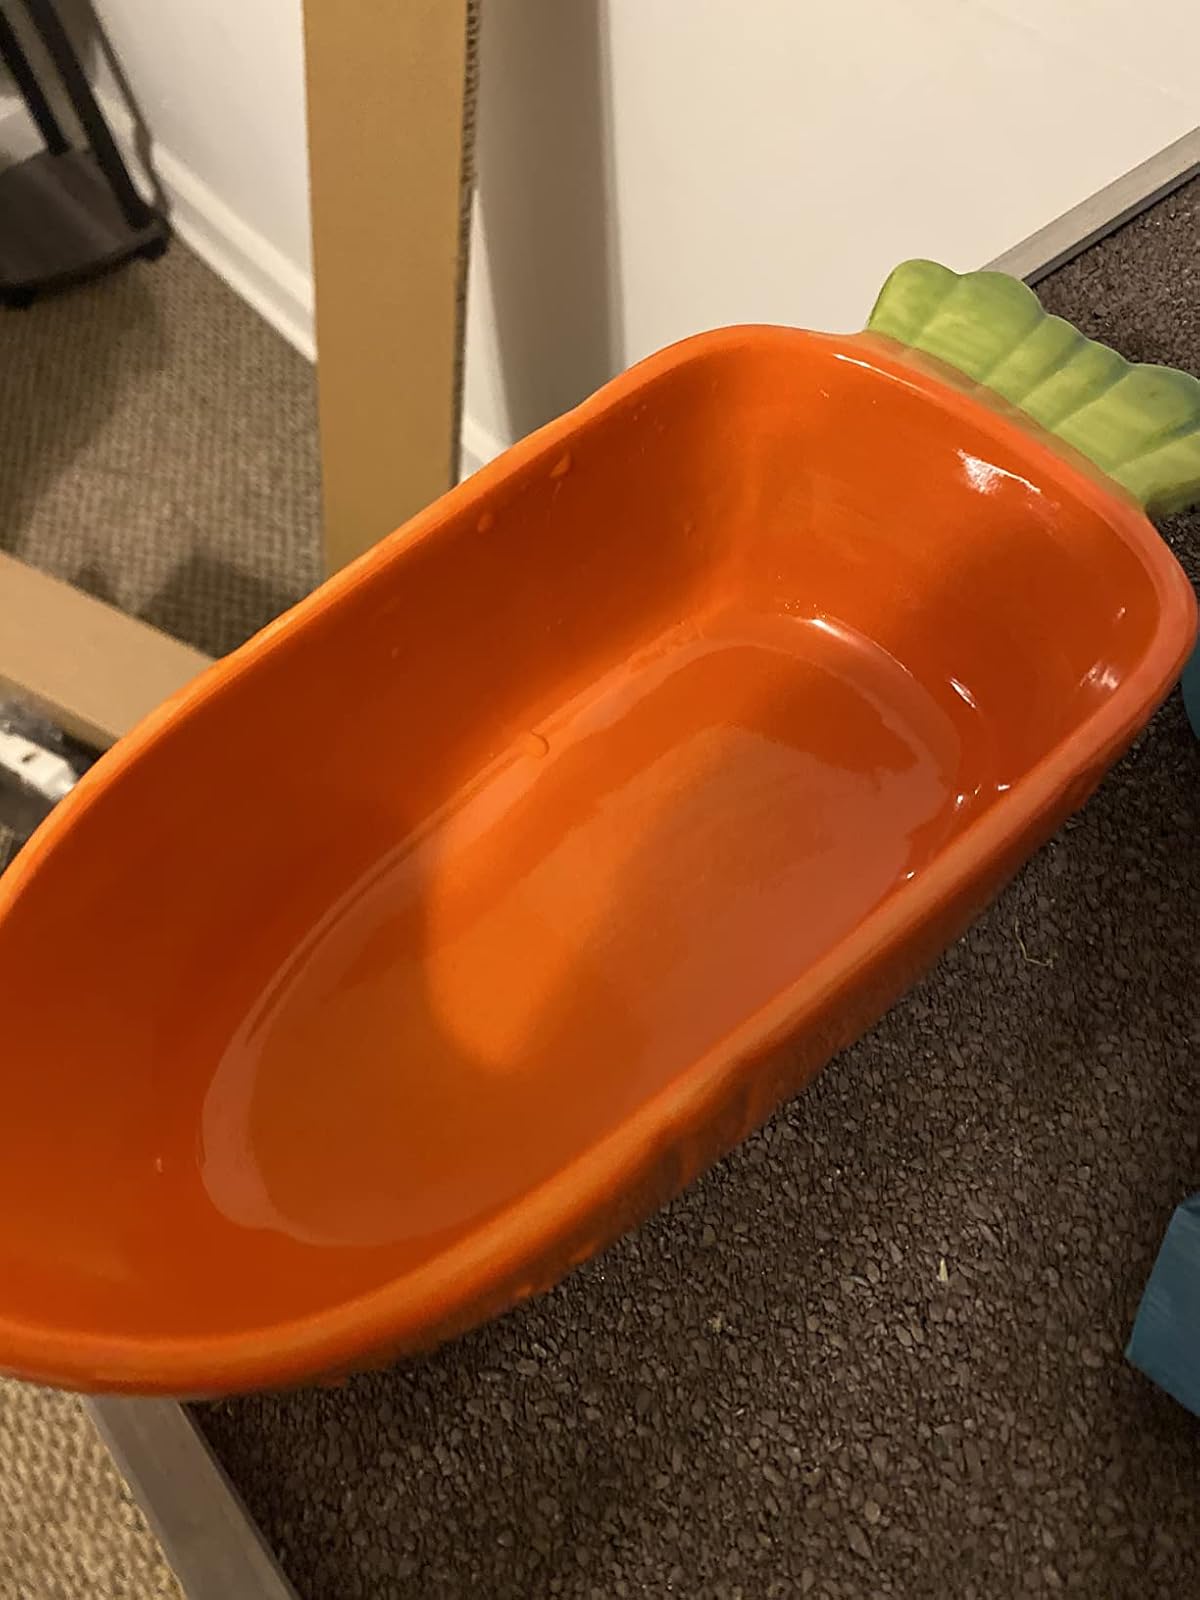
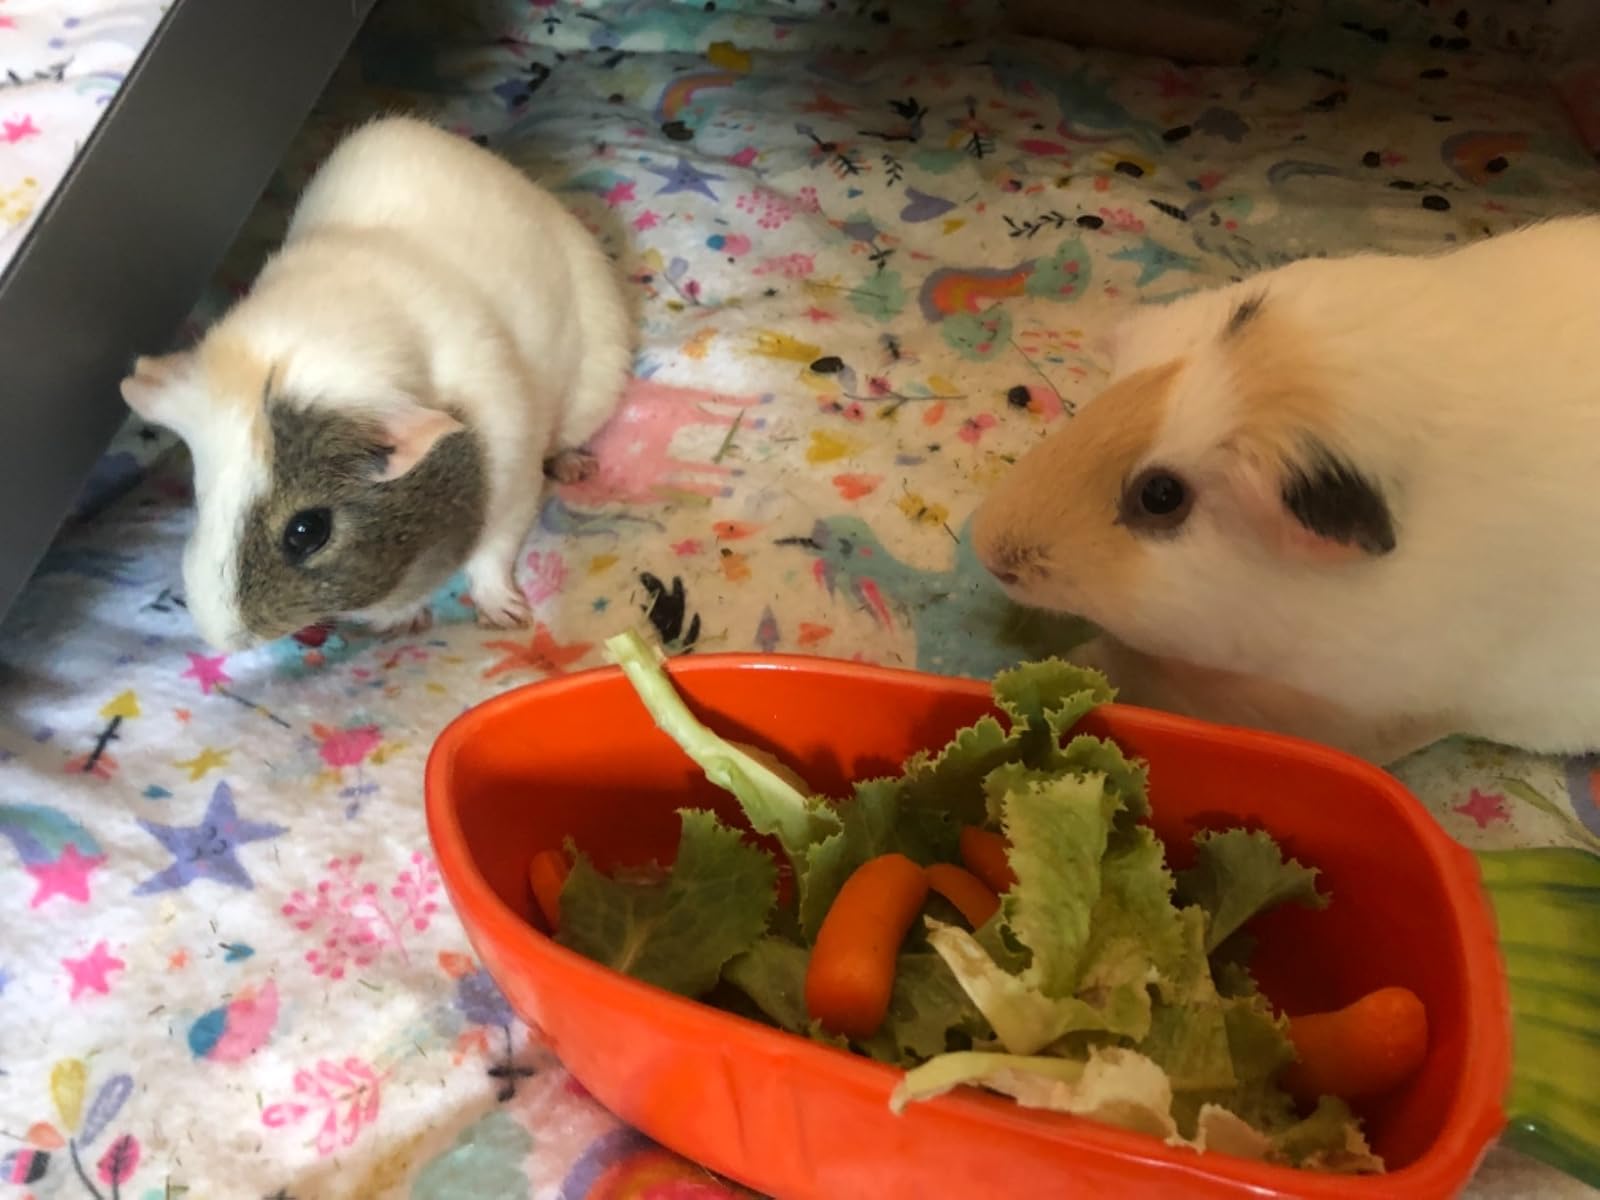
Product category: items_bowl
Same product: yes